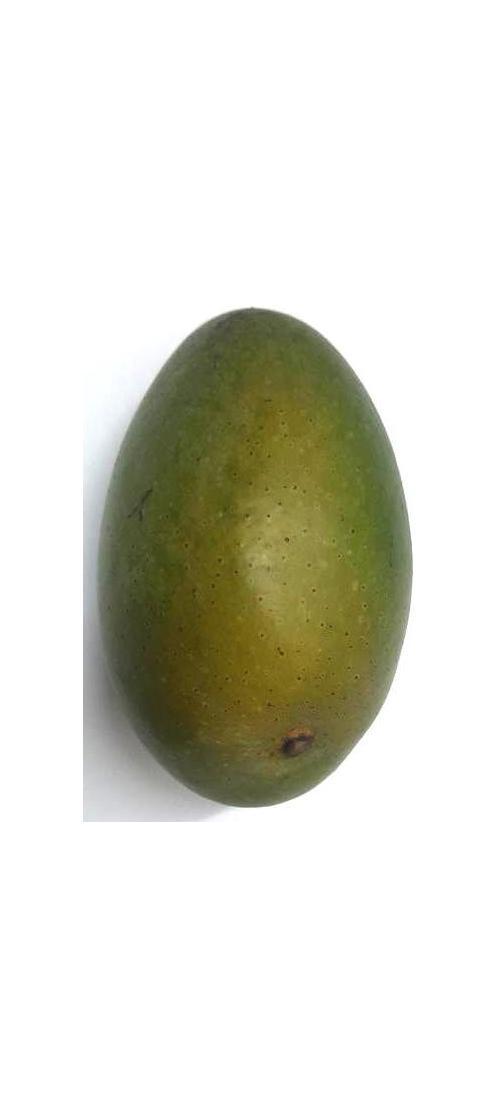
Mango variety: Ashshina Zhinuk